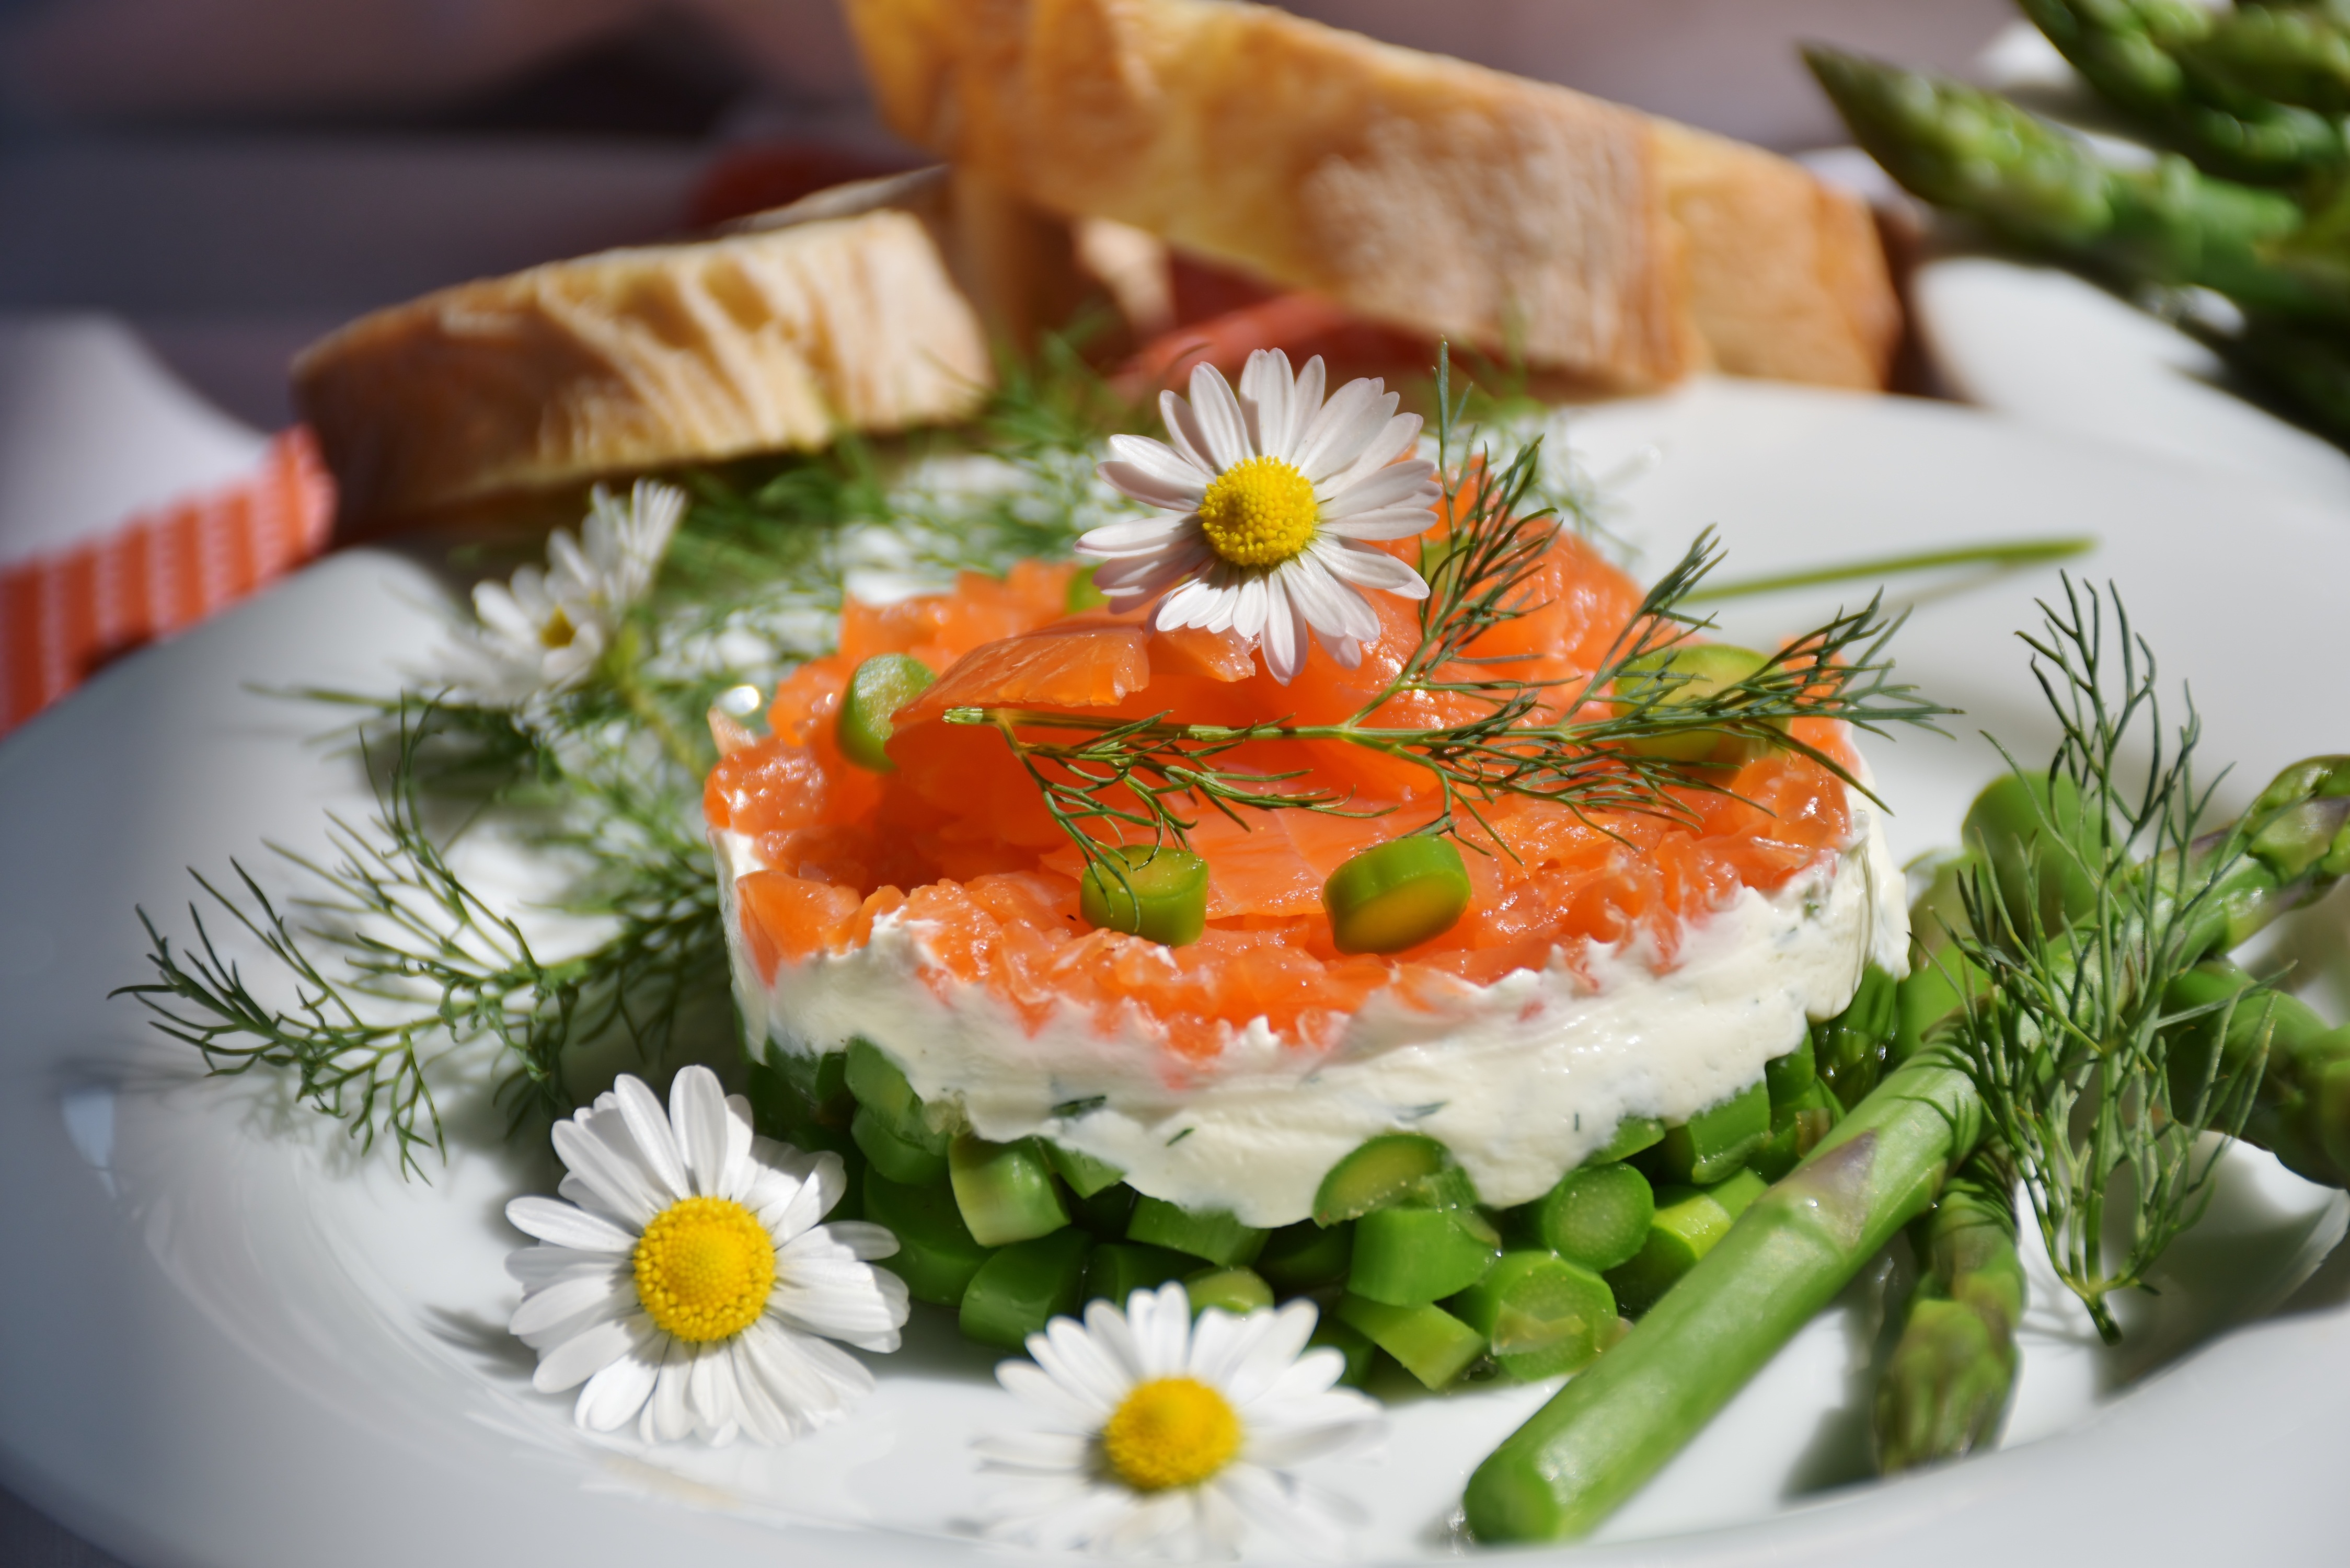
dish, meal, food, produce, vegetable, fish, cuisine, delicious, nutrition, salmon, starter, cream cheese, delicacy, dill, flowering plant, hors d oeuvre, smoked salmon, land plant, asparagus green, asparagus salad